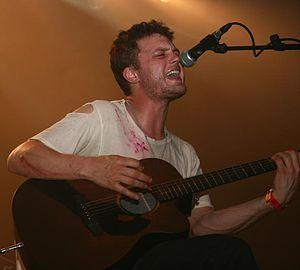
Michael Pitt est un acteur, chanteur et musicien américain né le 10 avril 1981 à West Orange, dans le New Jersey.